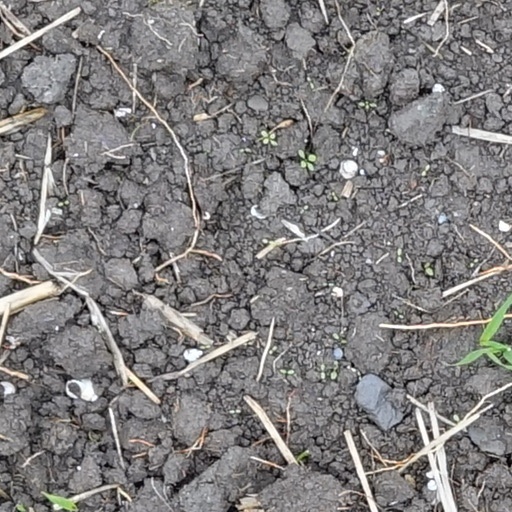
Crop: wheat